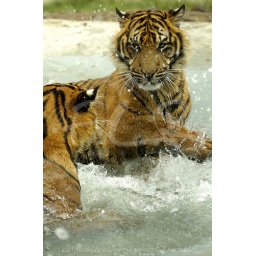
WHF Sumatran tiger cubs first taste of their new water pool during a Summer heat wave in July 2009.